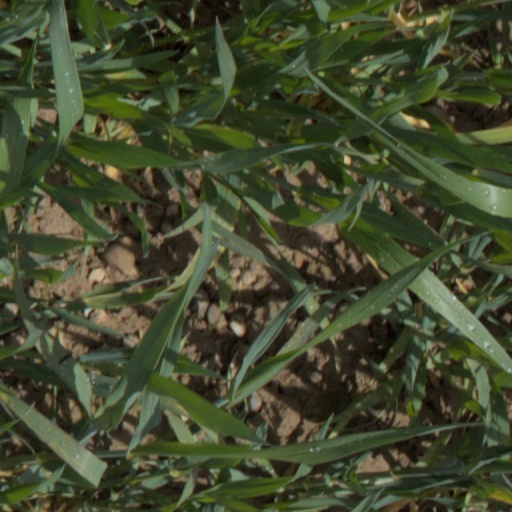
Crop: wheat